Meghan, Duchess of Sussex

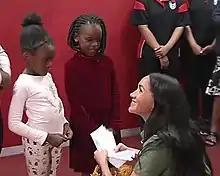
At ActionAid in South Africa, 2019

In September and October 2019, a Southern African tour included Malawi, Angola, South Africa and Botswana. Archie traveled with his parents, making it "their first official tour as a family". Meghan completed 179 engagements in total in 2018 and 2019.